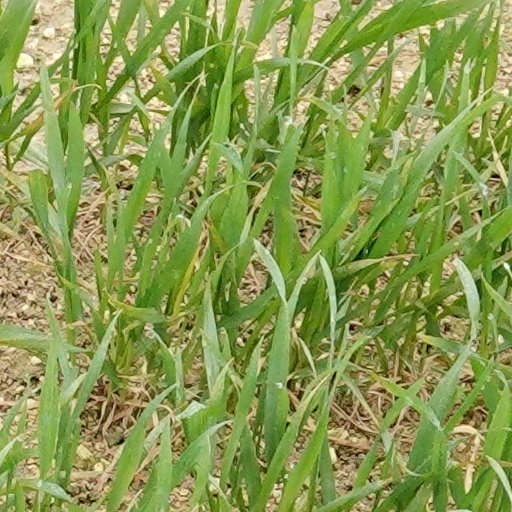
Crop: wheat